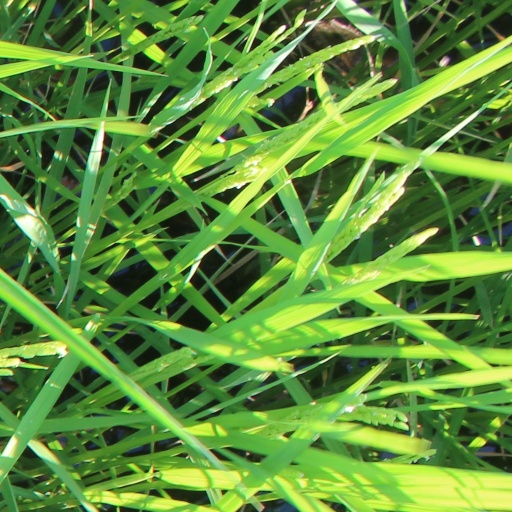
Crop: rice